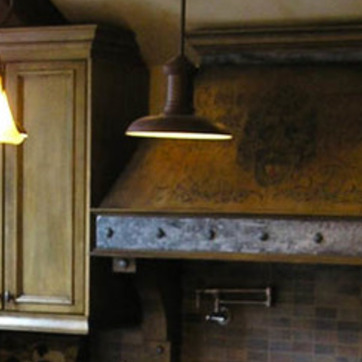
Material: metal